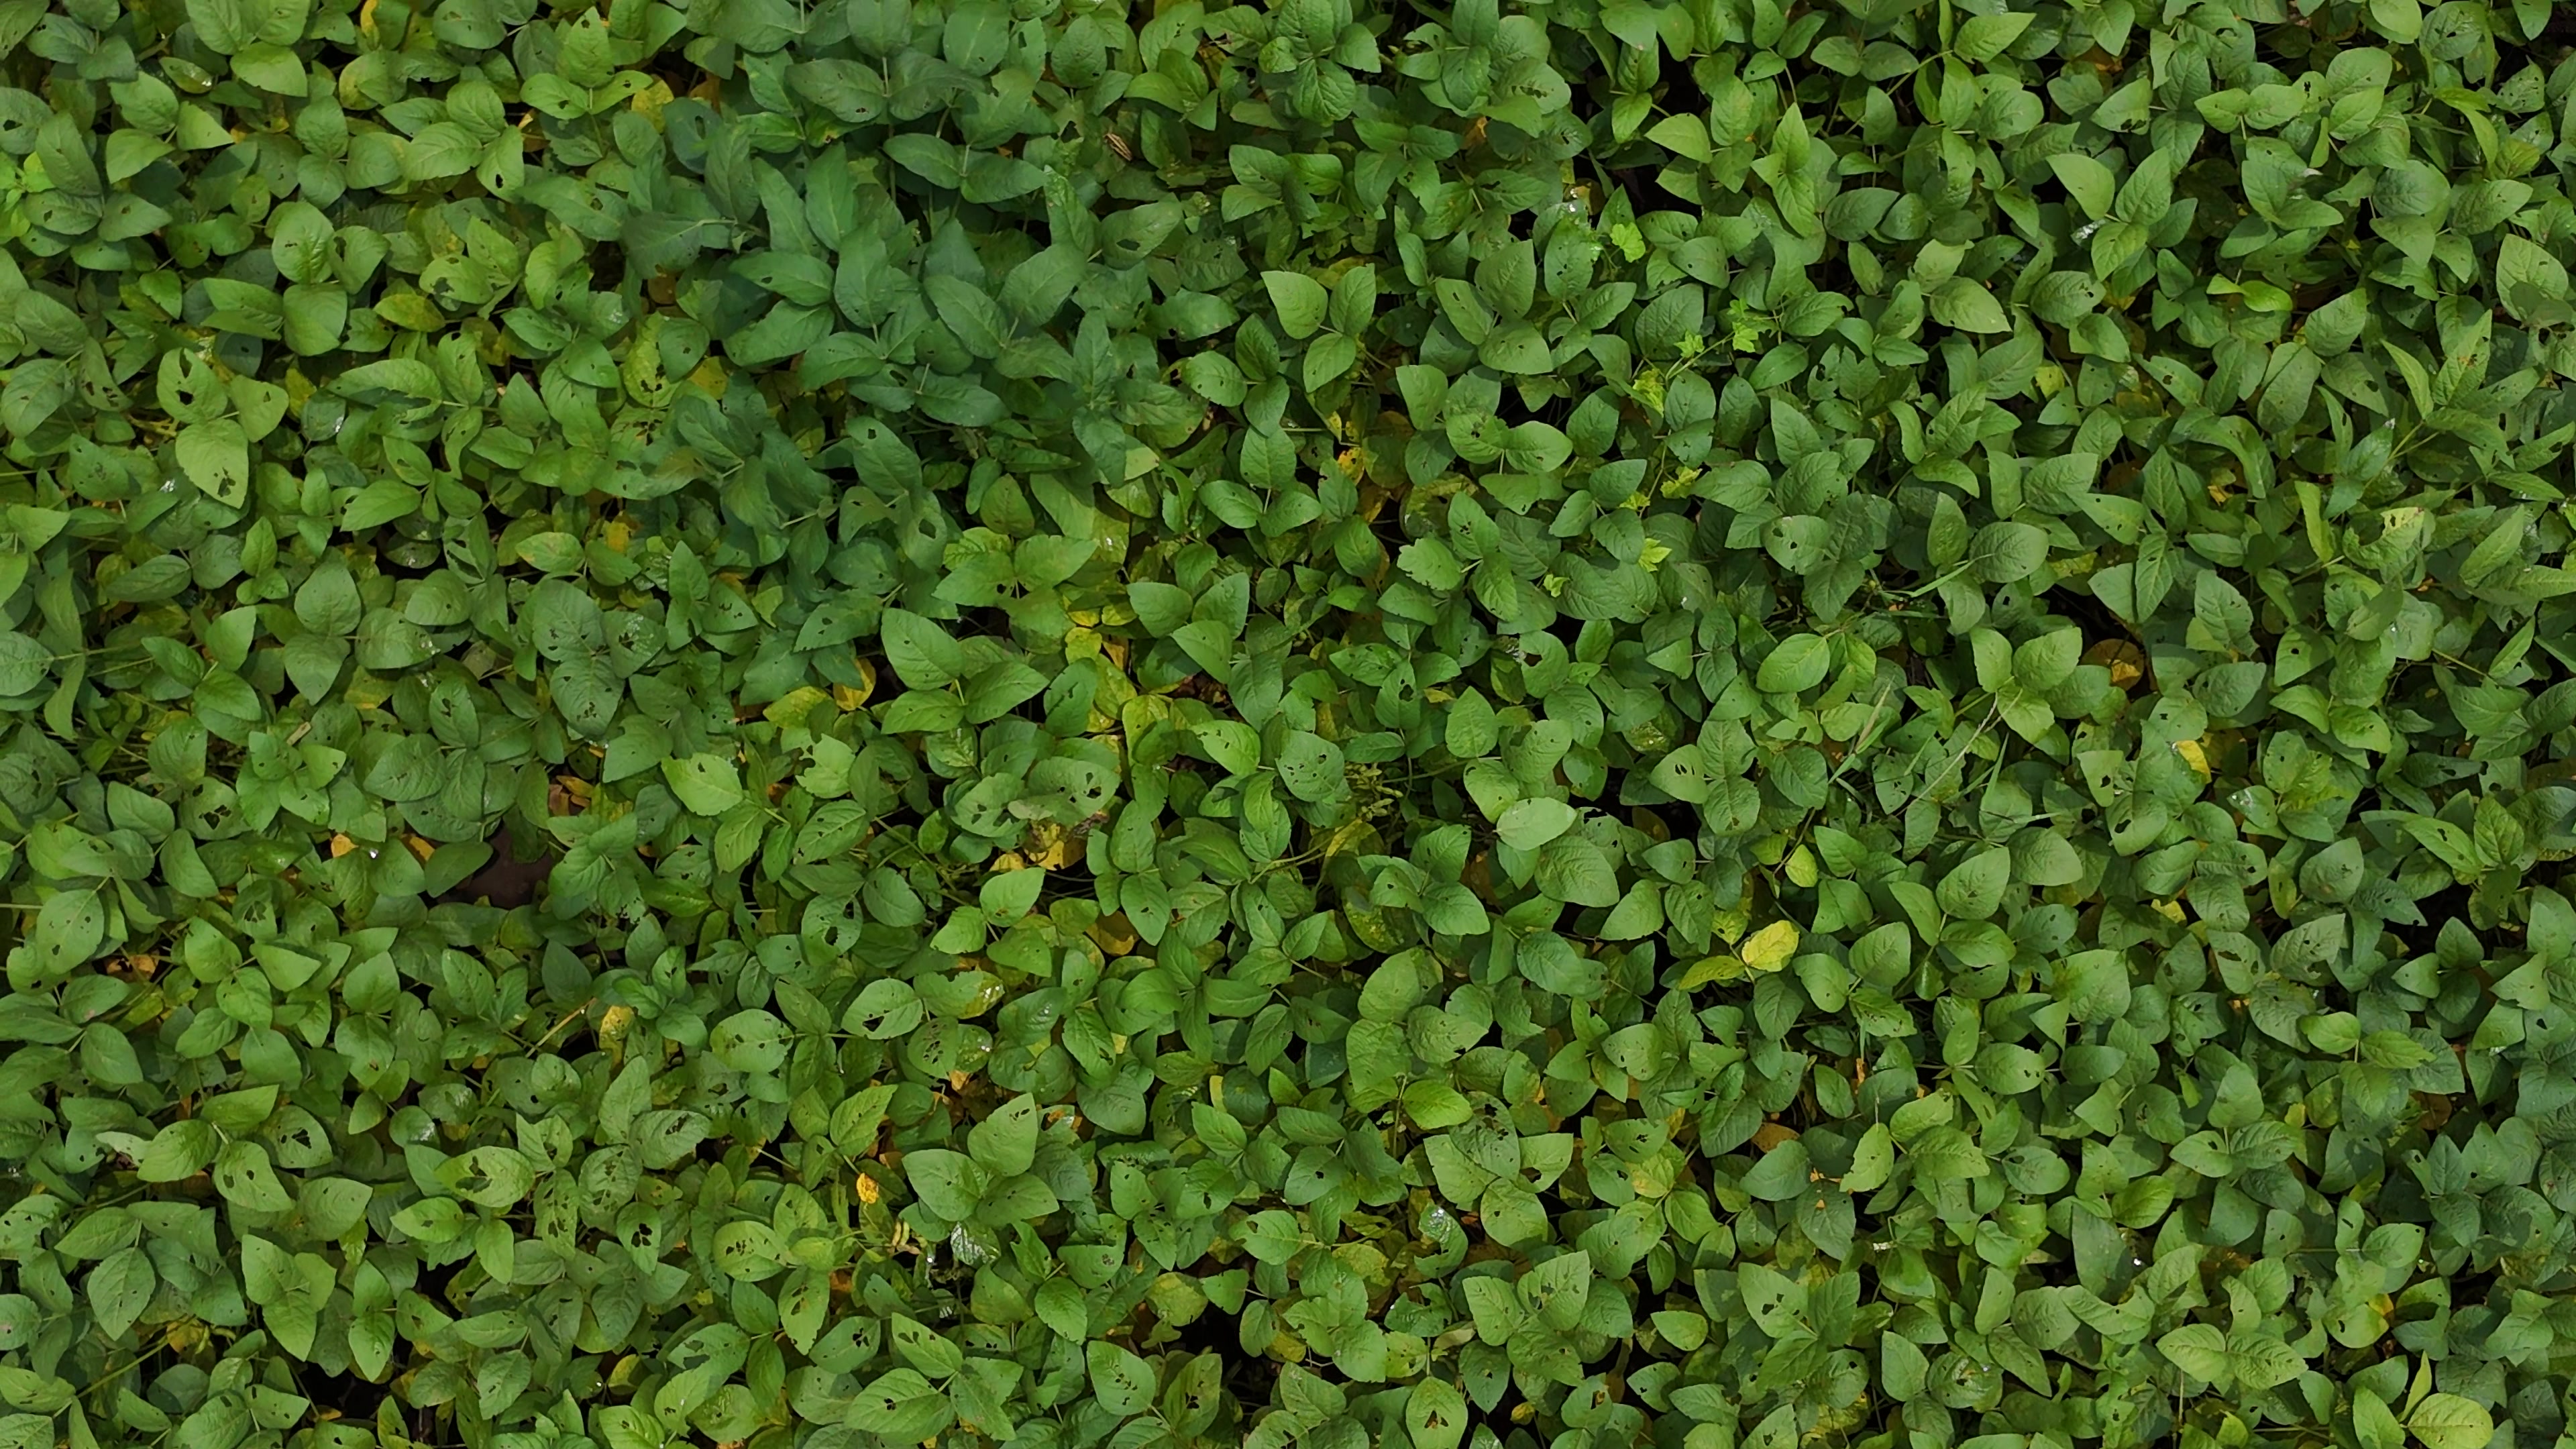
Label: Mosaic